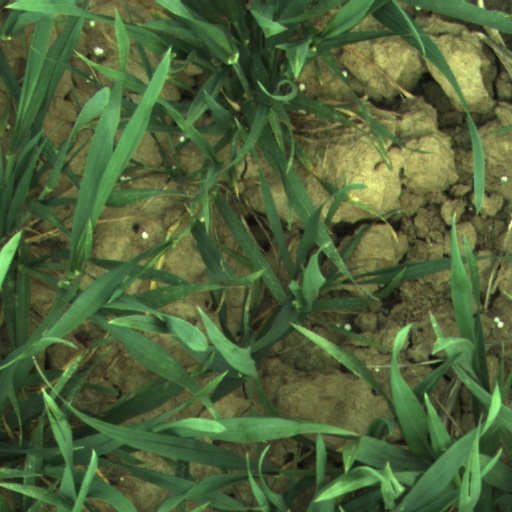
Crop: wheat